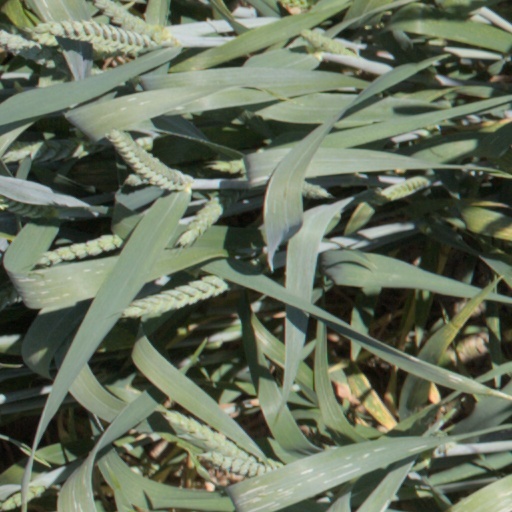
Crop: wheat